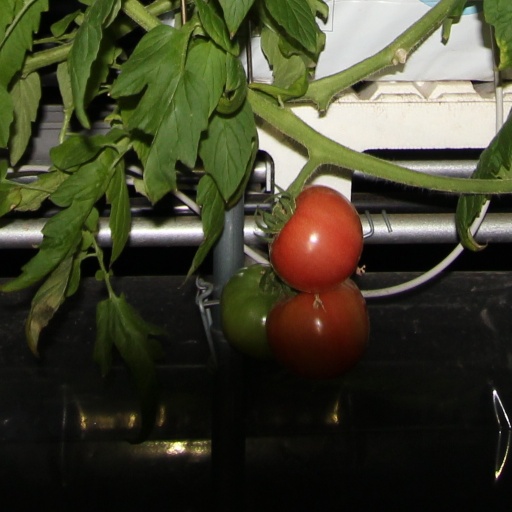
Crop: tomato